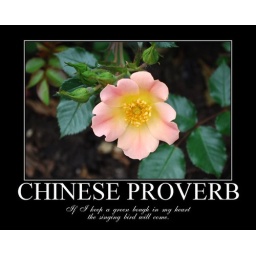
Chinese Proverb: &amp;quot;If I keep a green bough in my heart the singing bird will come.&amp;quot;